Seoul Forest

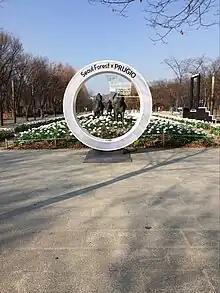
One of the entrances to Seoul Forest.

Seoul Forest is a large park in Seongdong District, Seoul, South Korea. It is open year-round, and admission is free. Seoul Forest opened in June 2005. The city government spent 235.2 billion won in development. It is the third largest park in Seoul. Seoul Forest is a massive park dotted with over 420,000 trees and 100 different animals. This nature park is located in Seongsu-dong and covers an area of .